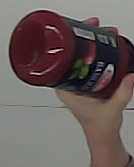
Product: barilla_pomodoro